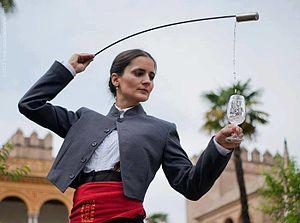
Une venencia est un petit récipient cylindrique attaché à une longue tige, utilisé à l'origine en Andalousie pour extraire le vin d'un tonneau.